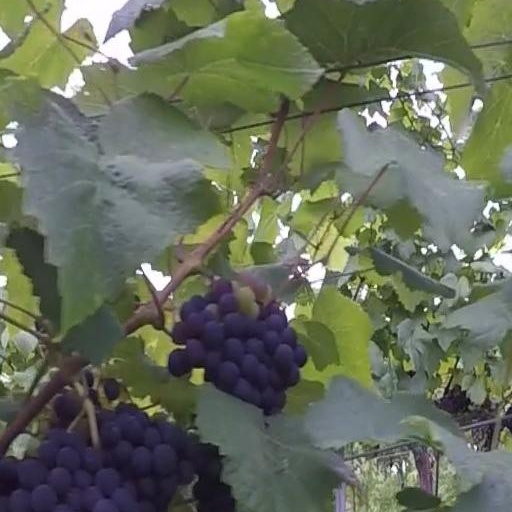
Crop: grape